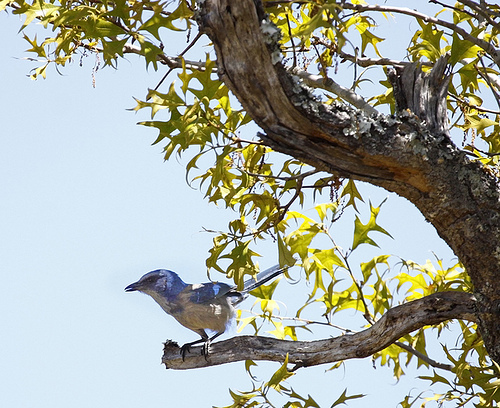
a colorful bird with blue wings and tail, a blue crown and a cream colored breast and belly.
this bird has a white belly and breast with a blue crown and a pointy bill.
a medium bird with a white bellly and a blue back, rectrices, and face.
pretty bird with blue head and wings and a gray belly. black tarsus and feet.
this bird is blue with grey on its stomach and has a very short beak.
this bird has wings that are blue with a white body
this bird is blue with white and has a long, pointy beak.
this bird has wings that are blue and has a white belly
this particular bird has a belly that is tan and has blue secondaries
this bird has a blue head and wings with a brownish white belly.
Species: Florida Jay